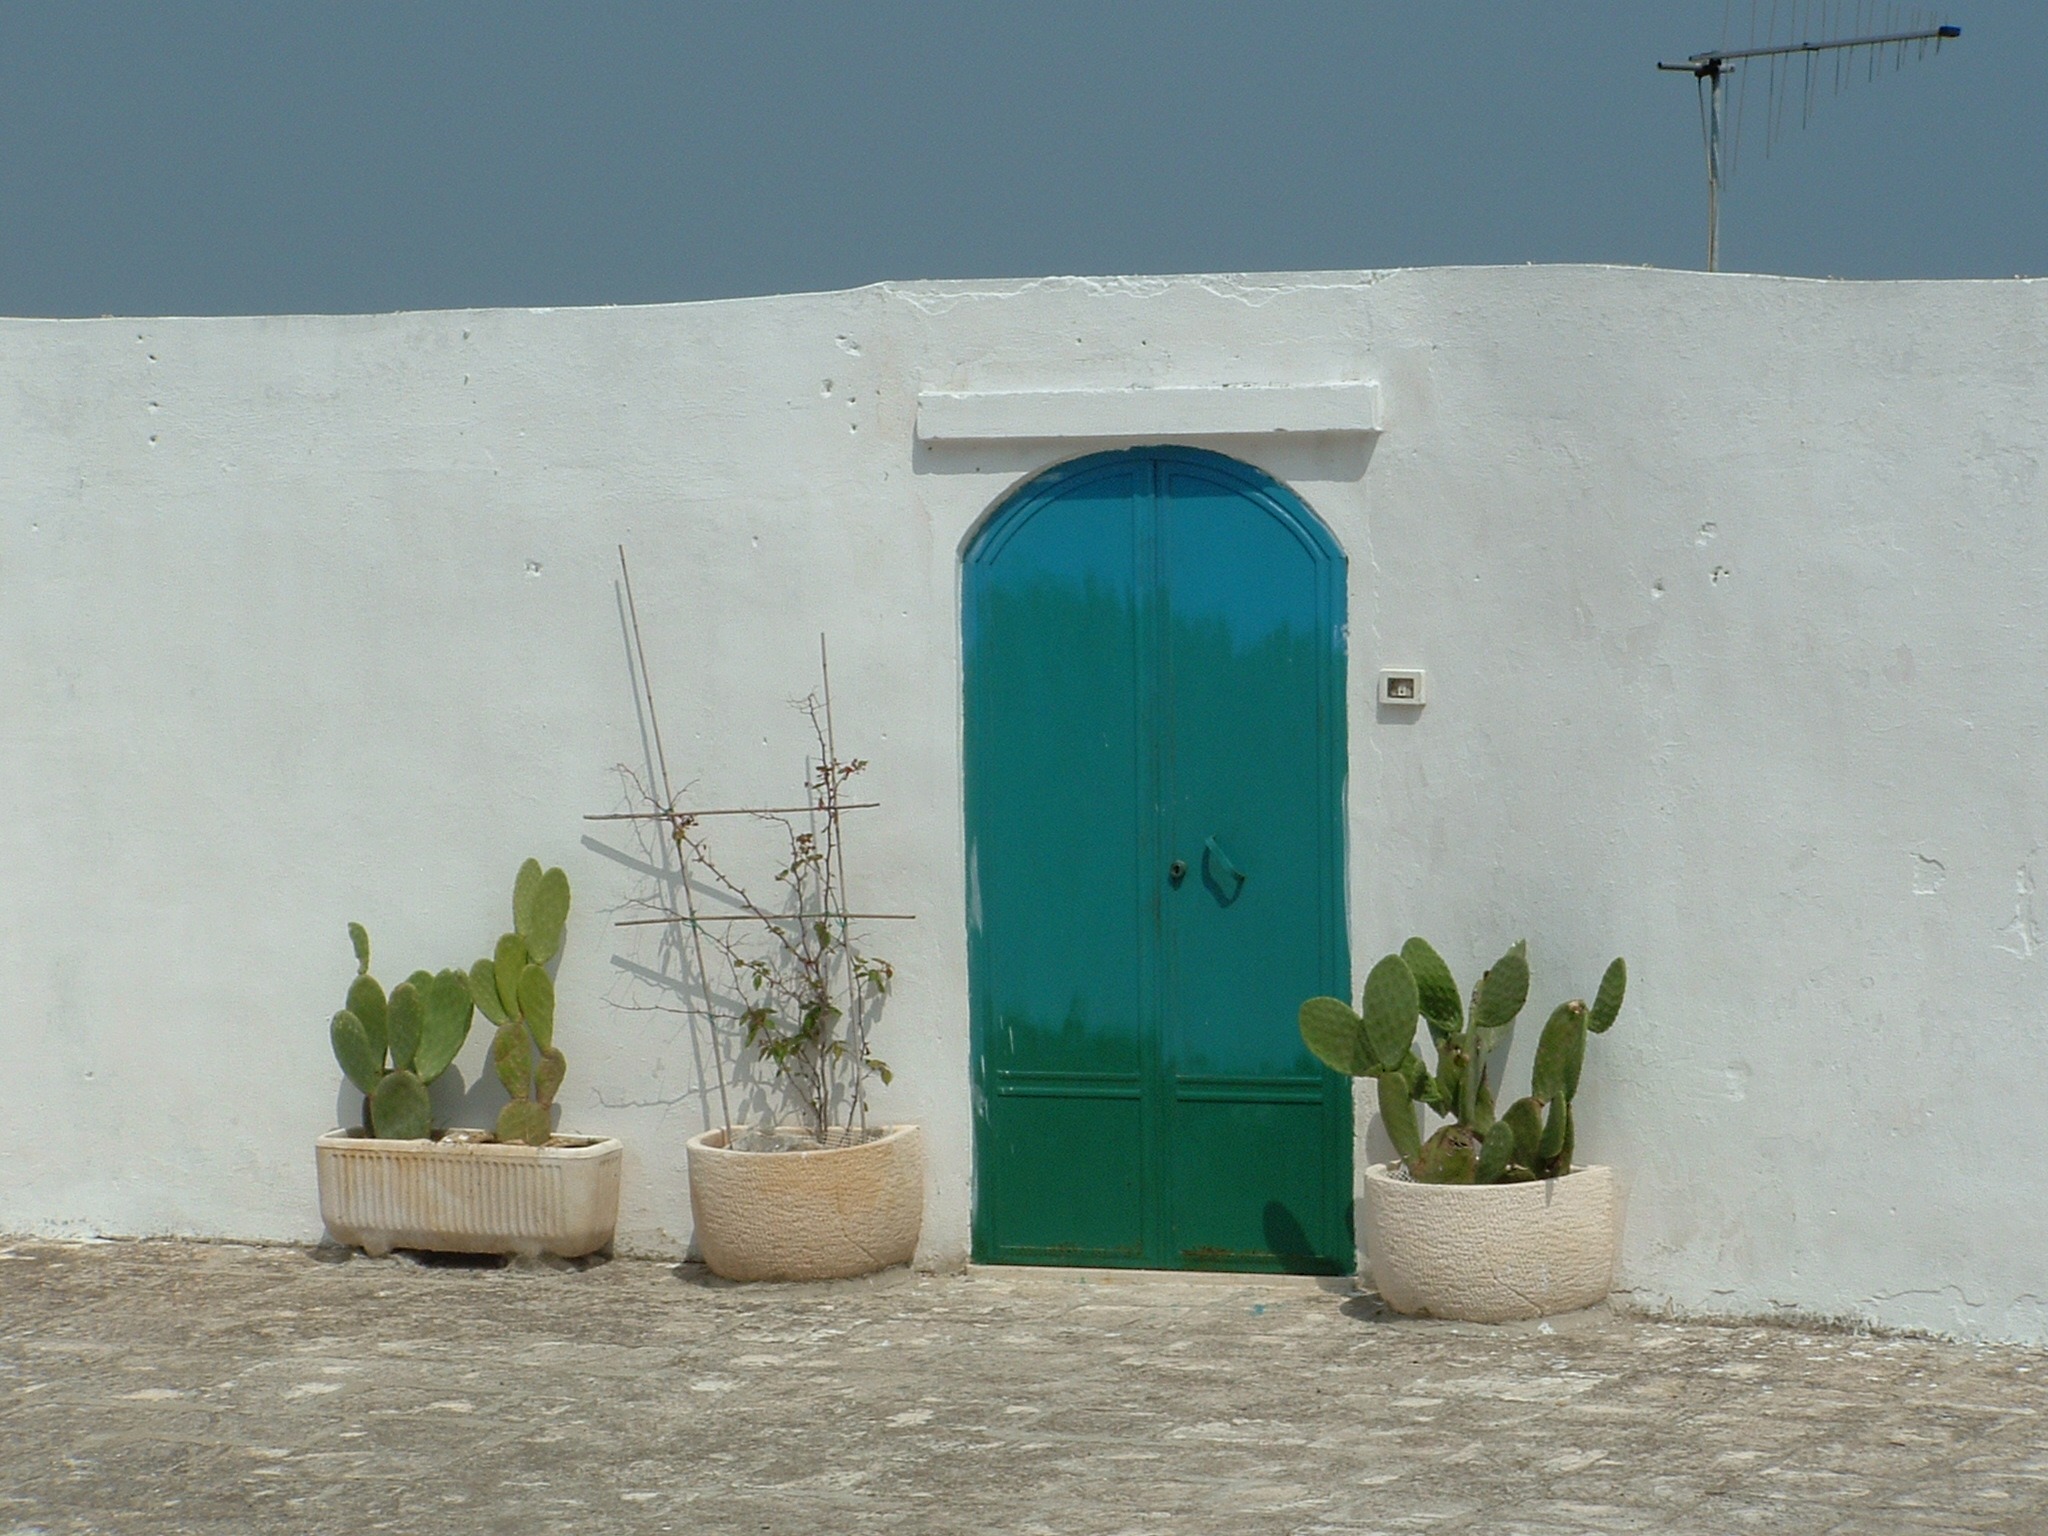
cactus, wall, green, blue, door, art, puglia